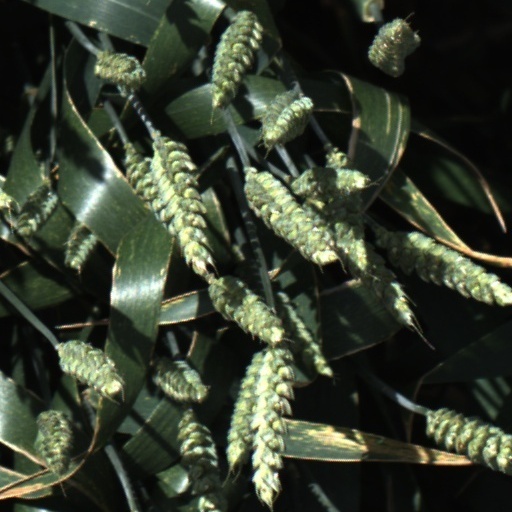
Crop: wheat